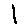
Label: 1